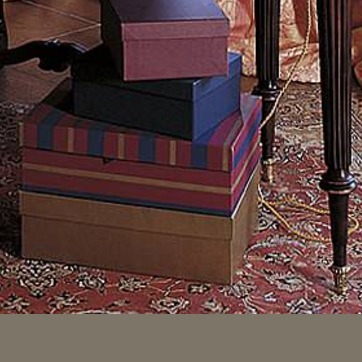
Material: paper